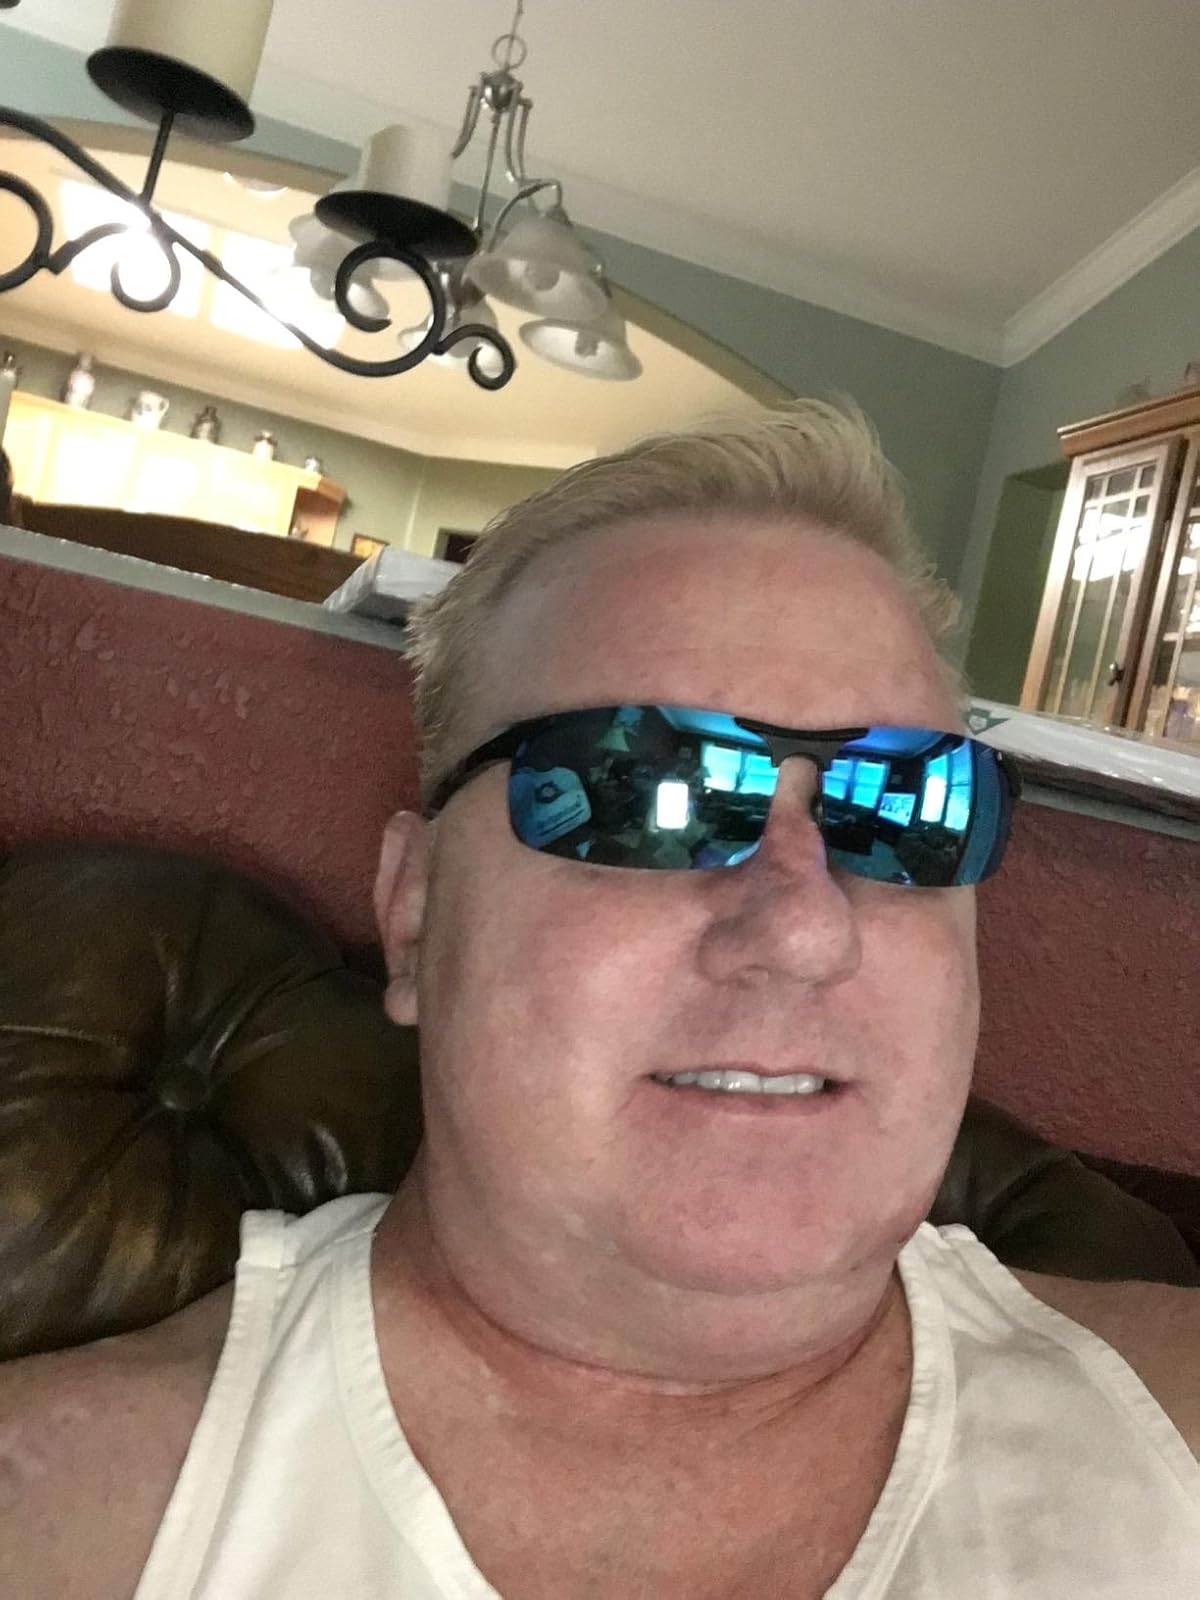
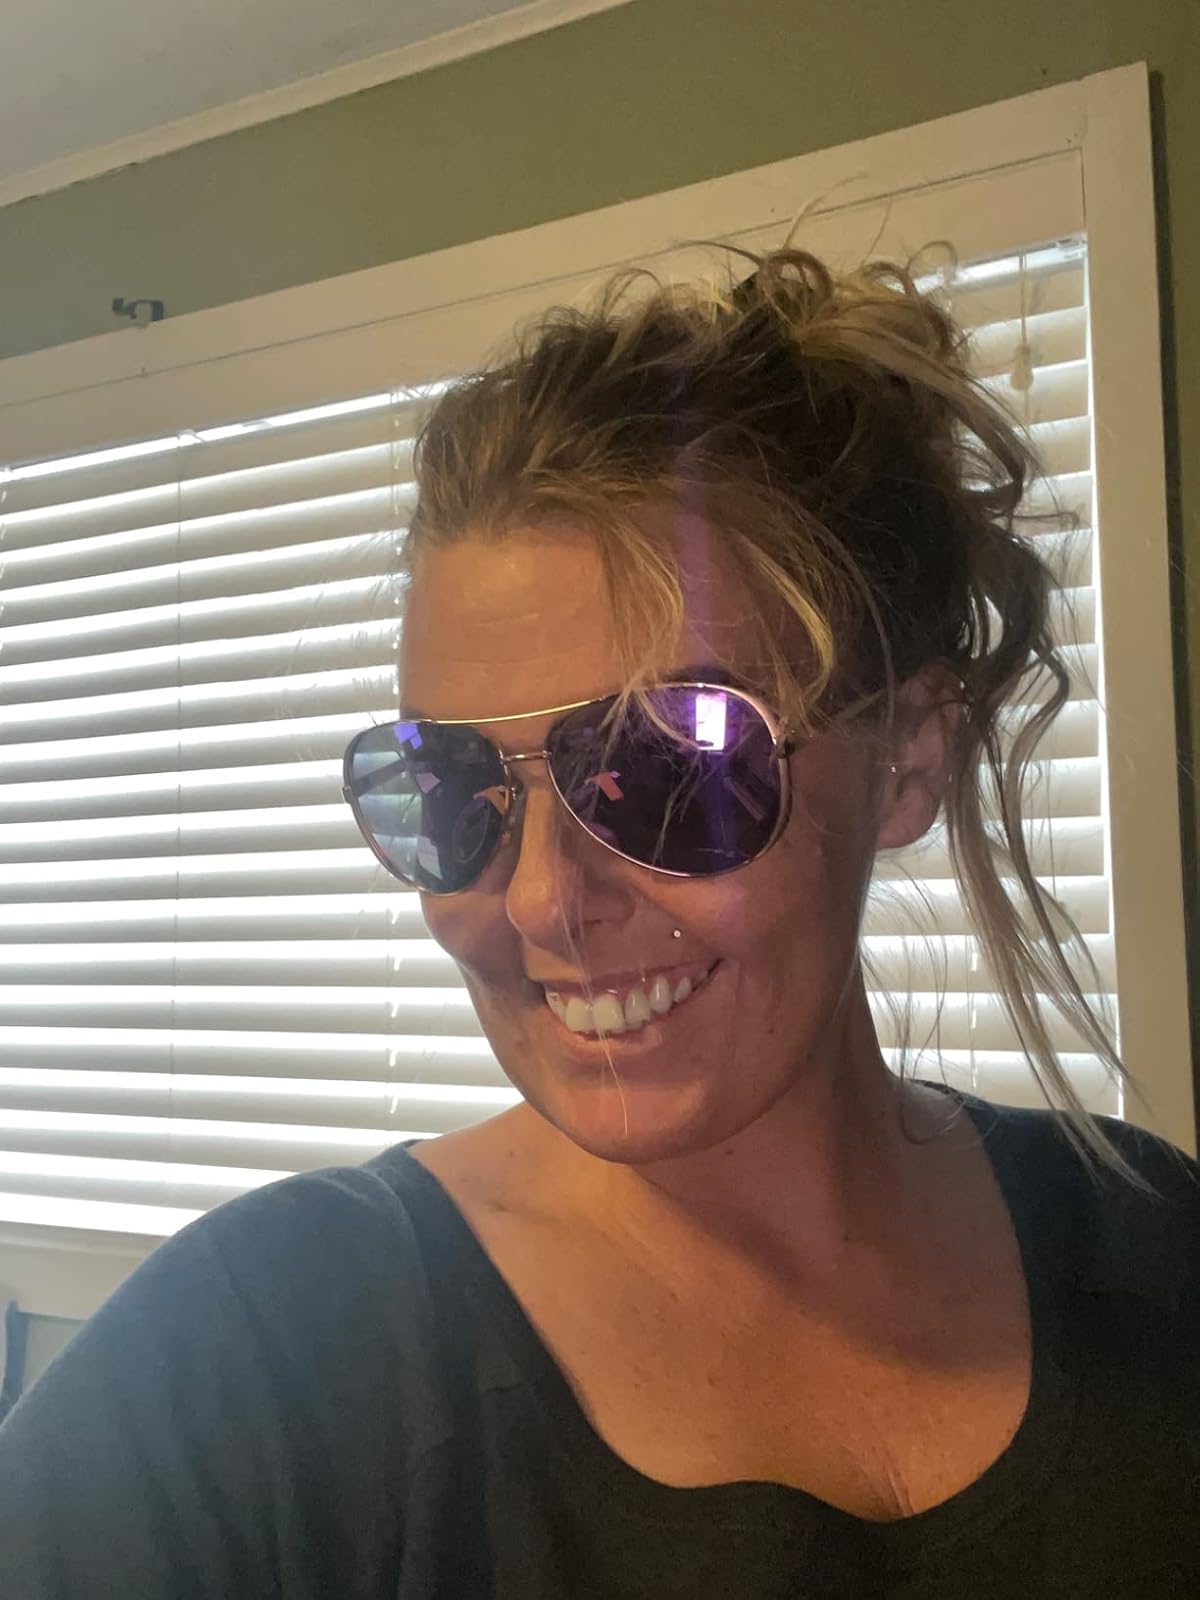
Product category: accessories_sunglasses
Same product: no